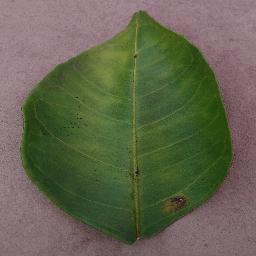
Label: Orange___Haunglongbing_(Citrus_greening)